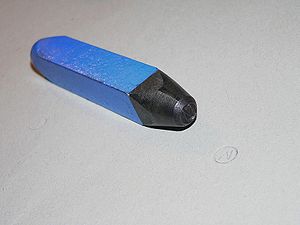
Prægning / Galleri
Ved prægning frembringes aftryk med prægestempler i form af fordybninger eller ophøjede figurer i et stof.